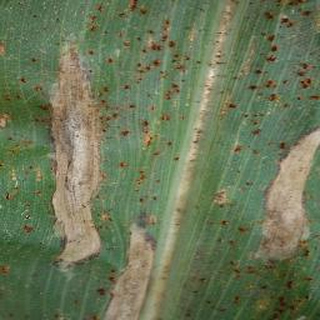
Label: corn_northern_leaf_blight